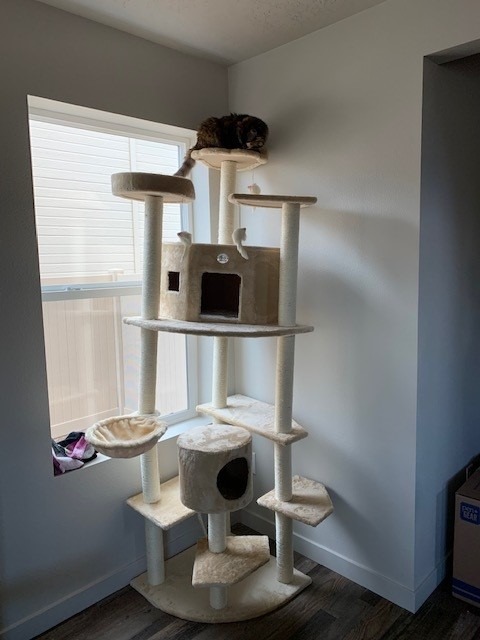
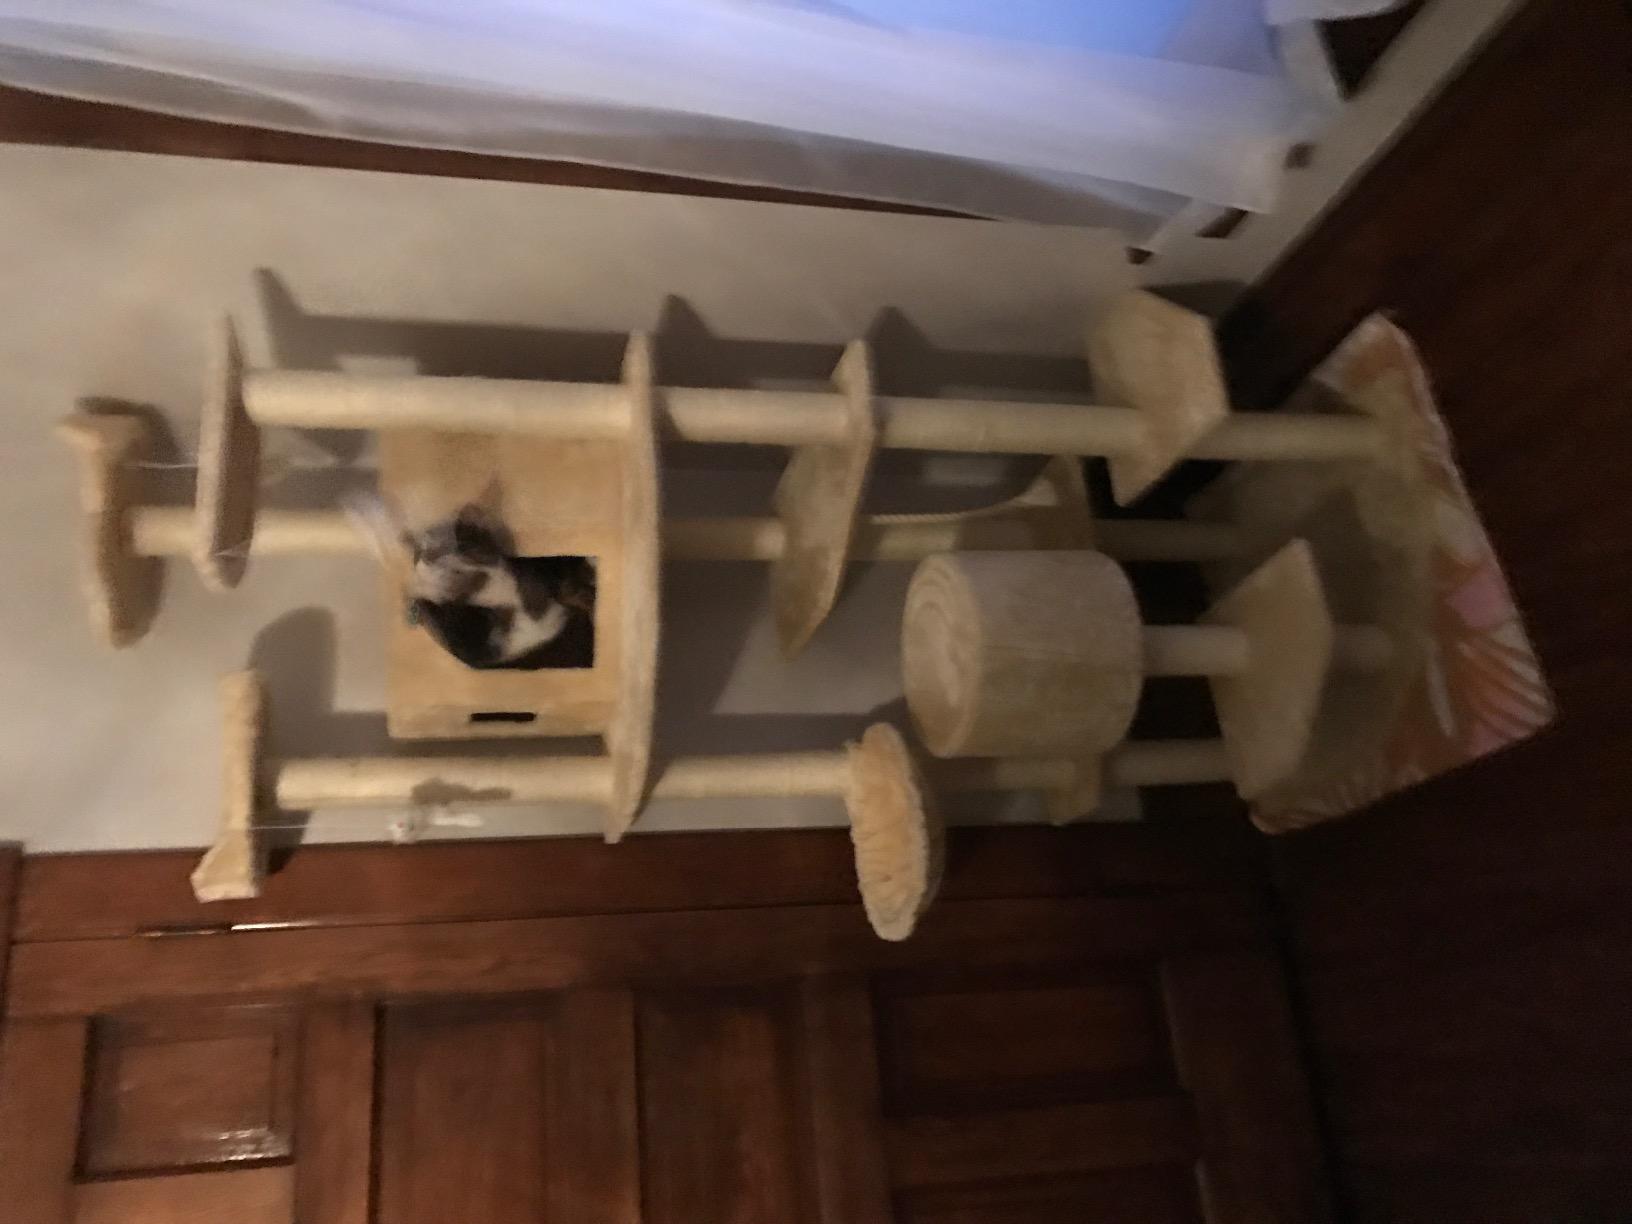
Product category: items_cat tree
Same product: yes